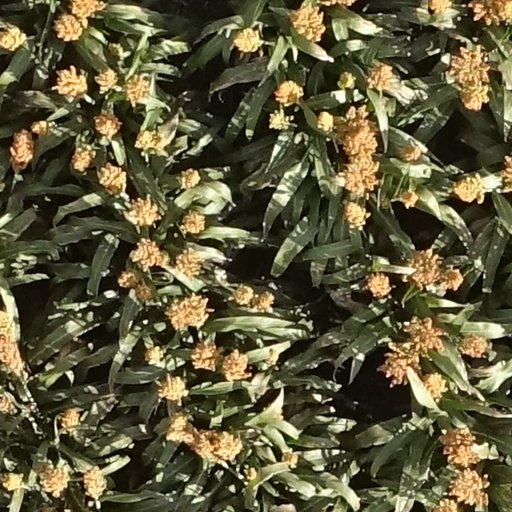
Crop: sorghum